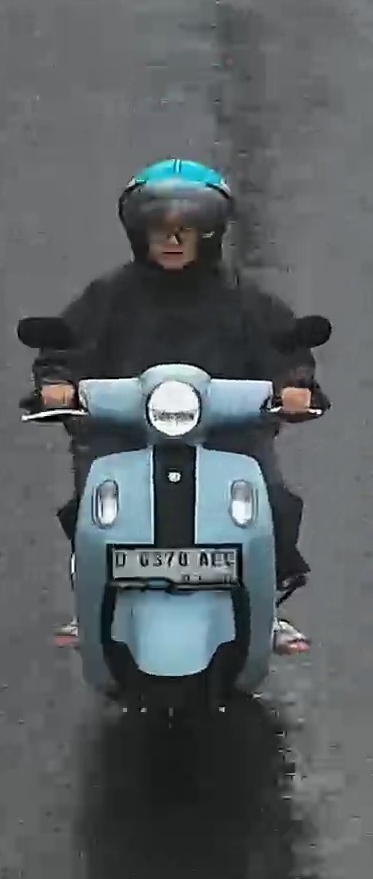
person-with-helmet: 1
person-without-helmet: 0